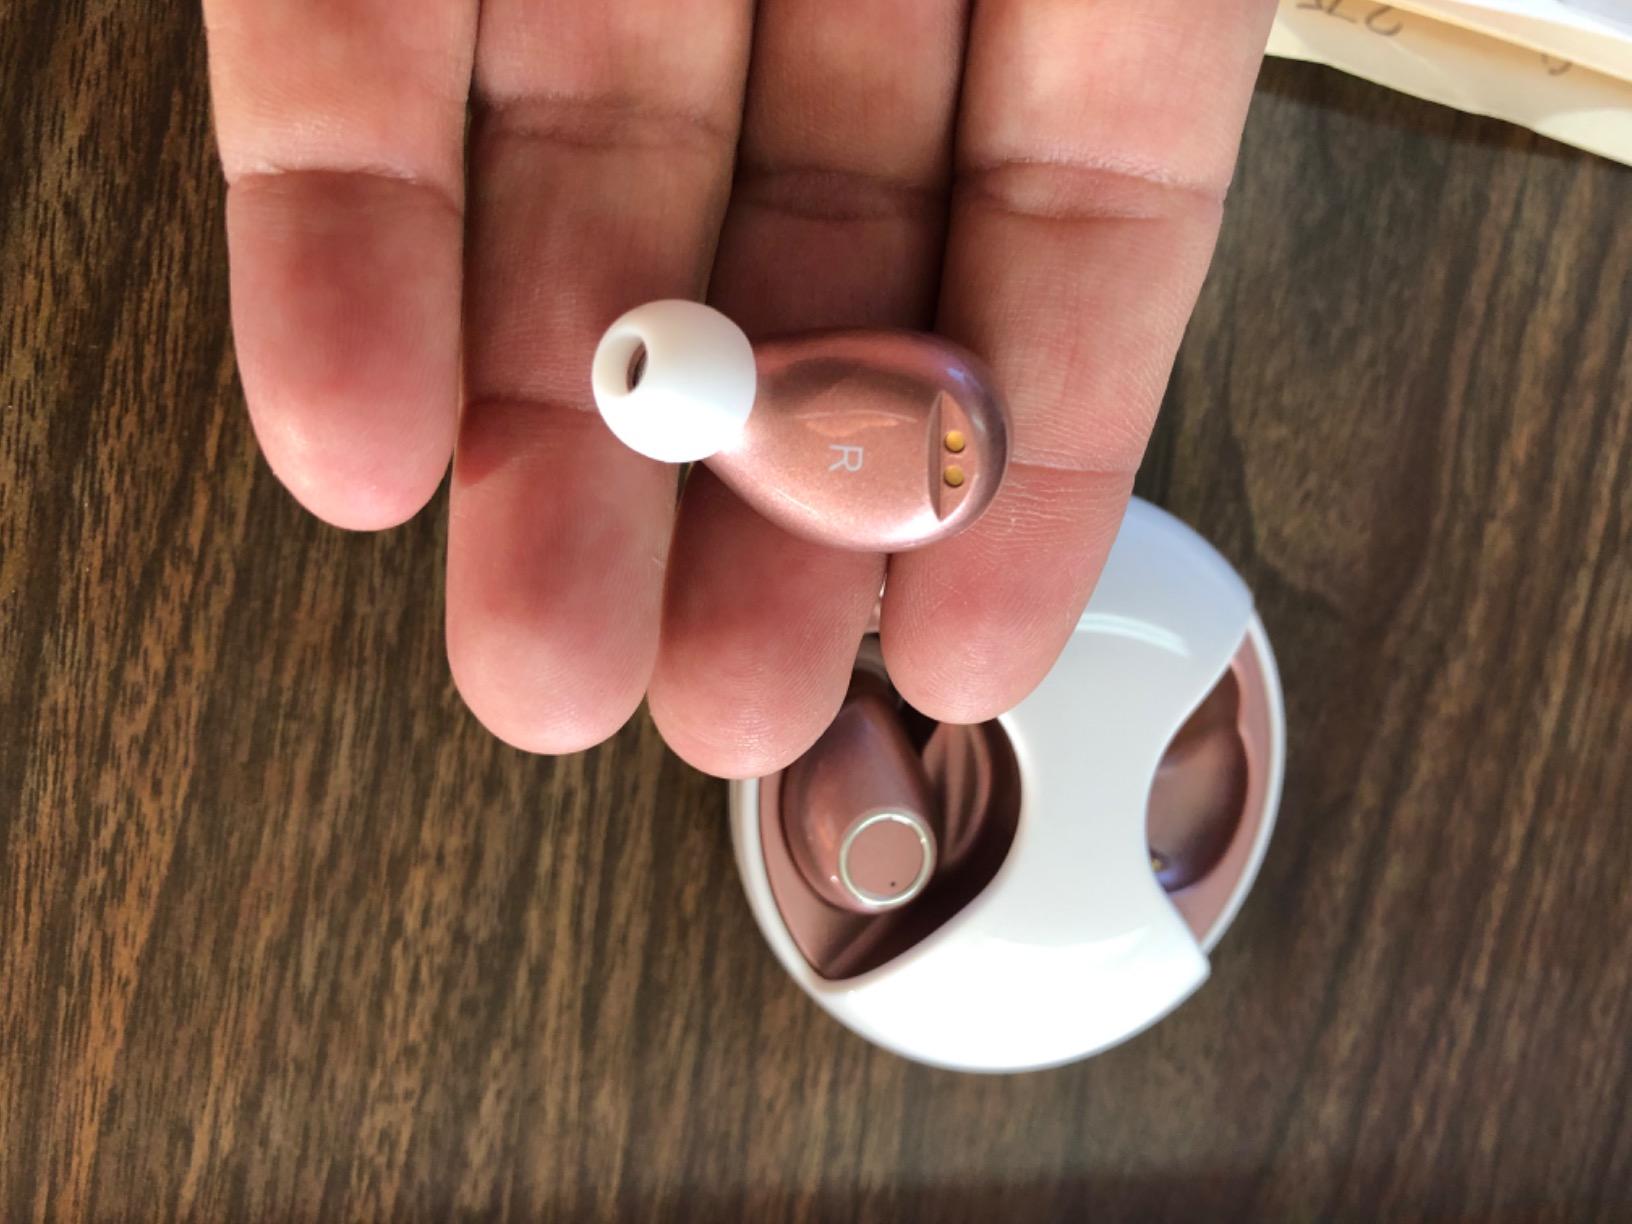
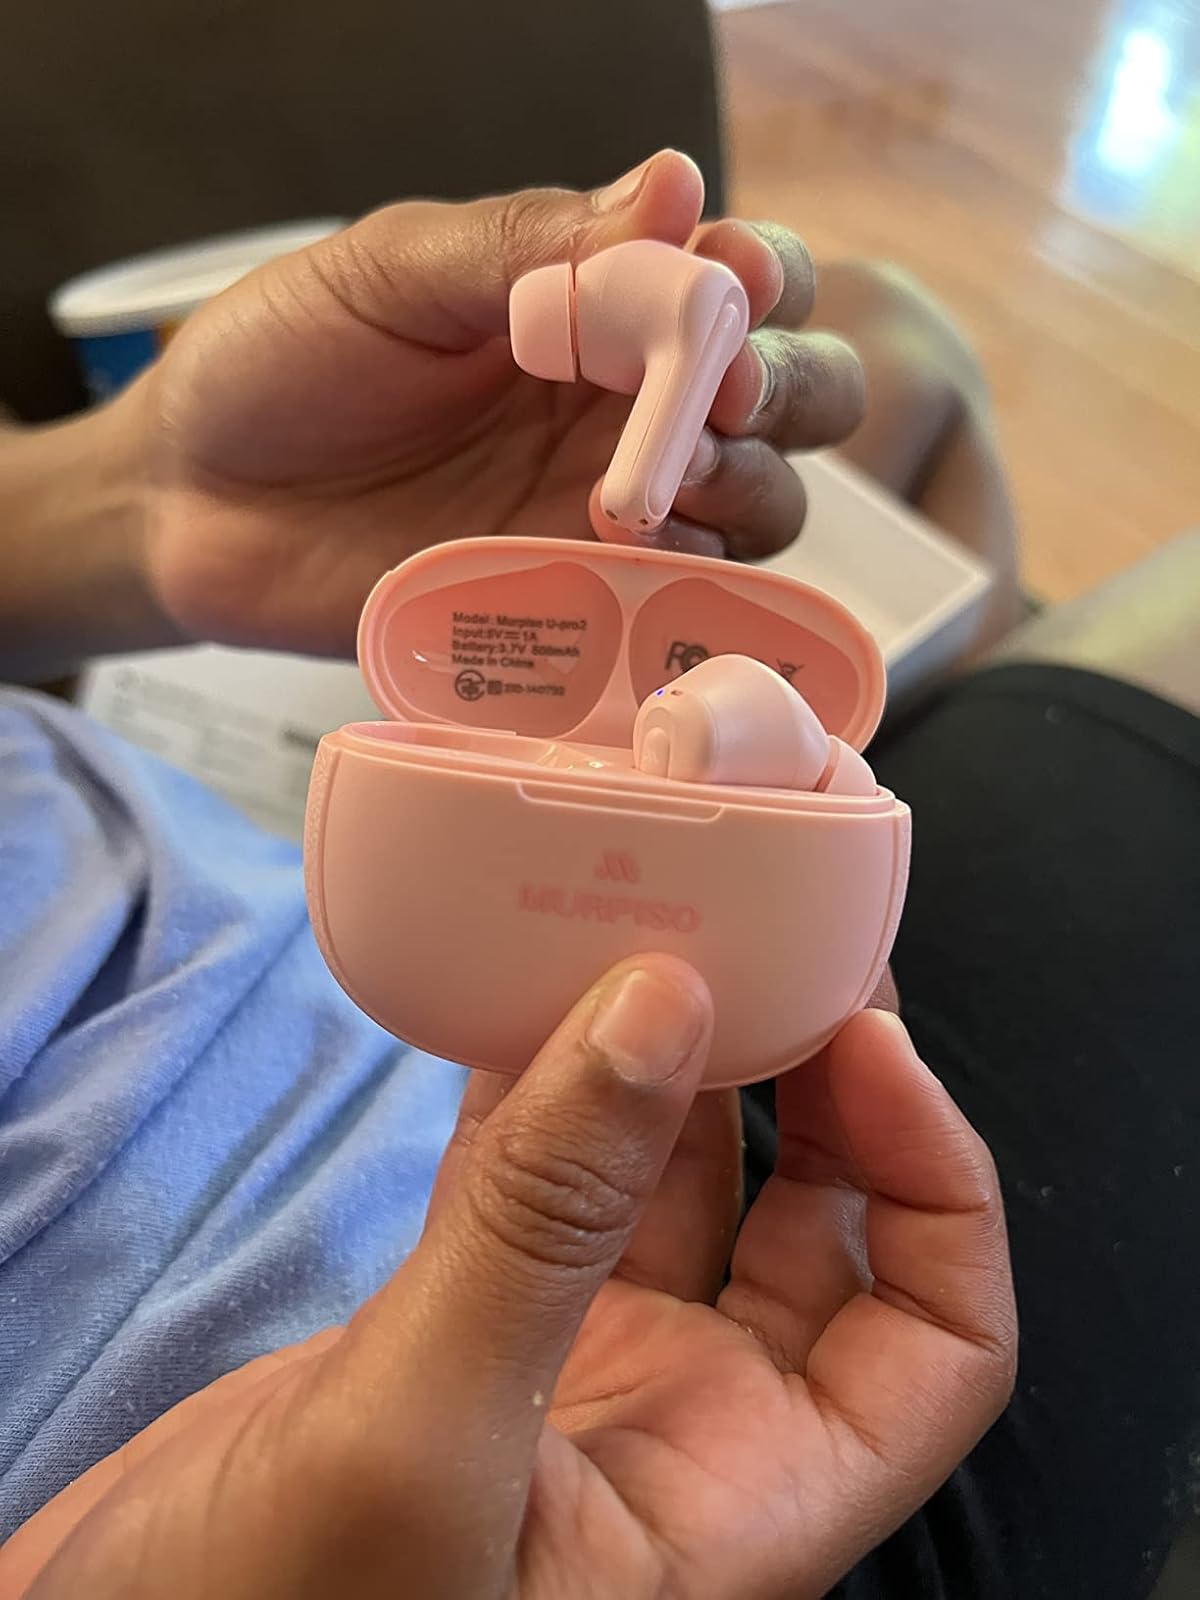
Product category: earbuds
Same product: no